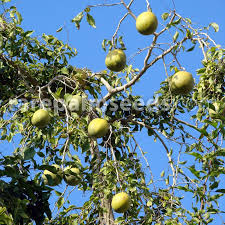
Label: others